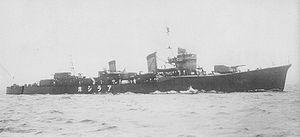
L'Arashio était un destroyer de classe Asashio en service dans la Marine impériale japonaise pendant la Seconde Guerre mondiale.
La classe Asashio est une série de 10 destroyers de 1ʳᵉ classe de la Marine impériale japonaise construite avant la Seconde Guerre mondiale.